Suzhou East railway station

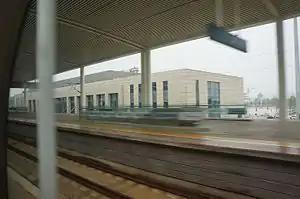

The Suzhou East railway station is a high-speed railway station in Suzhou, Anhui, People's Republic of China. It is served by the Jinghu High-Speed Railway.